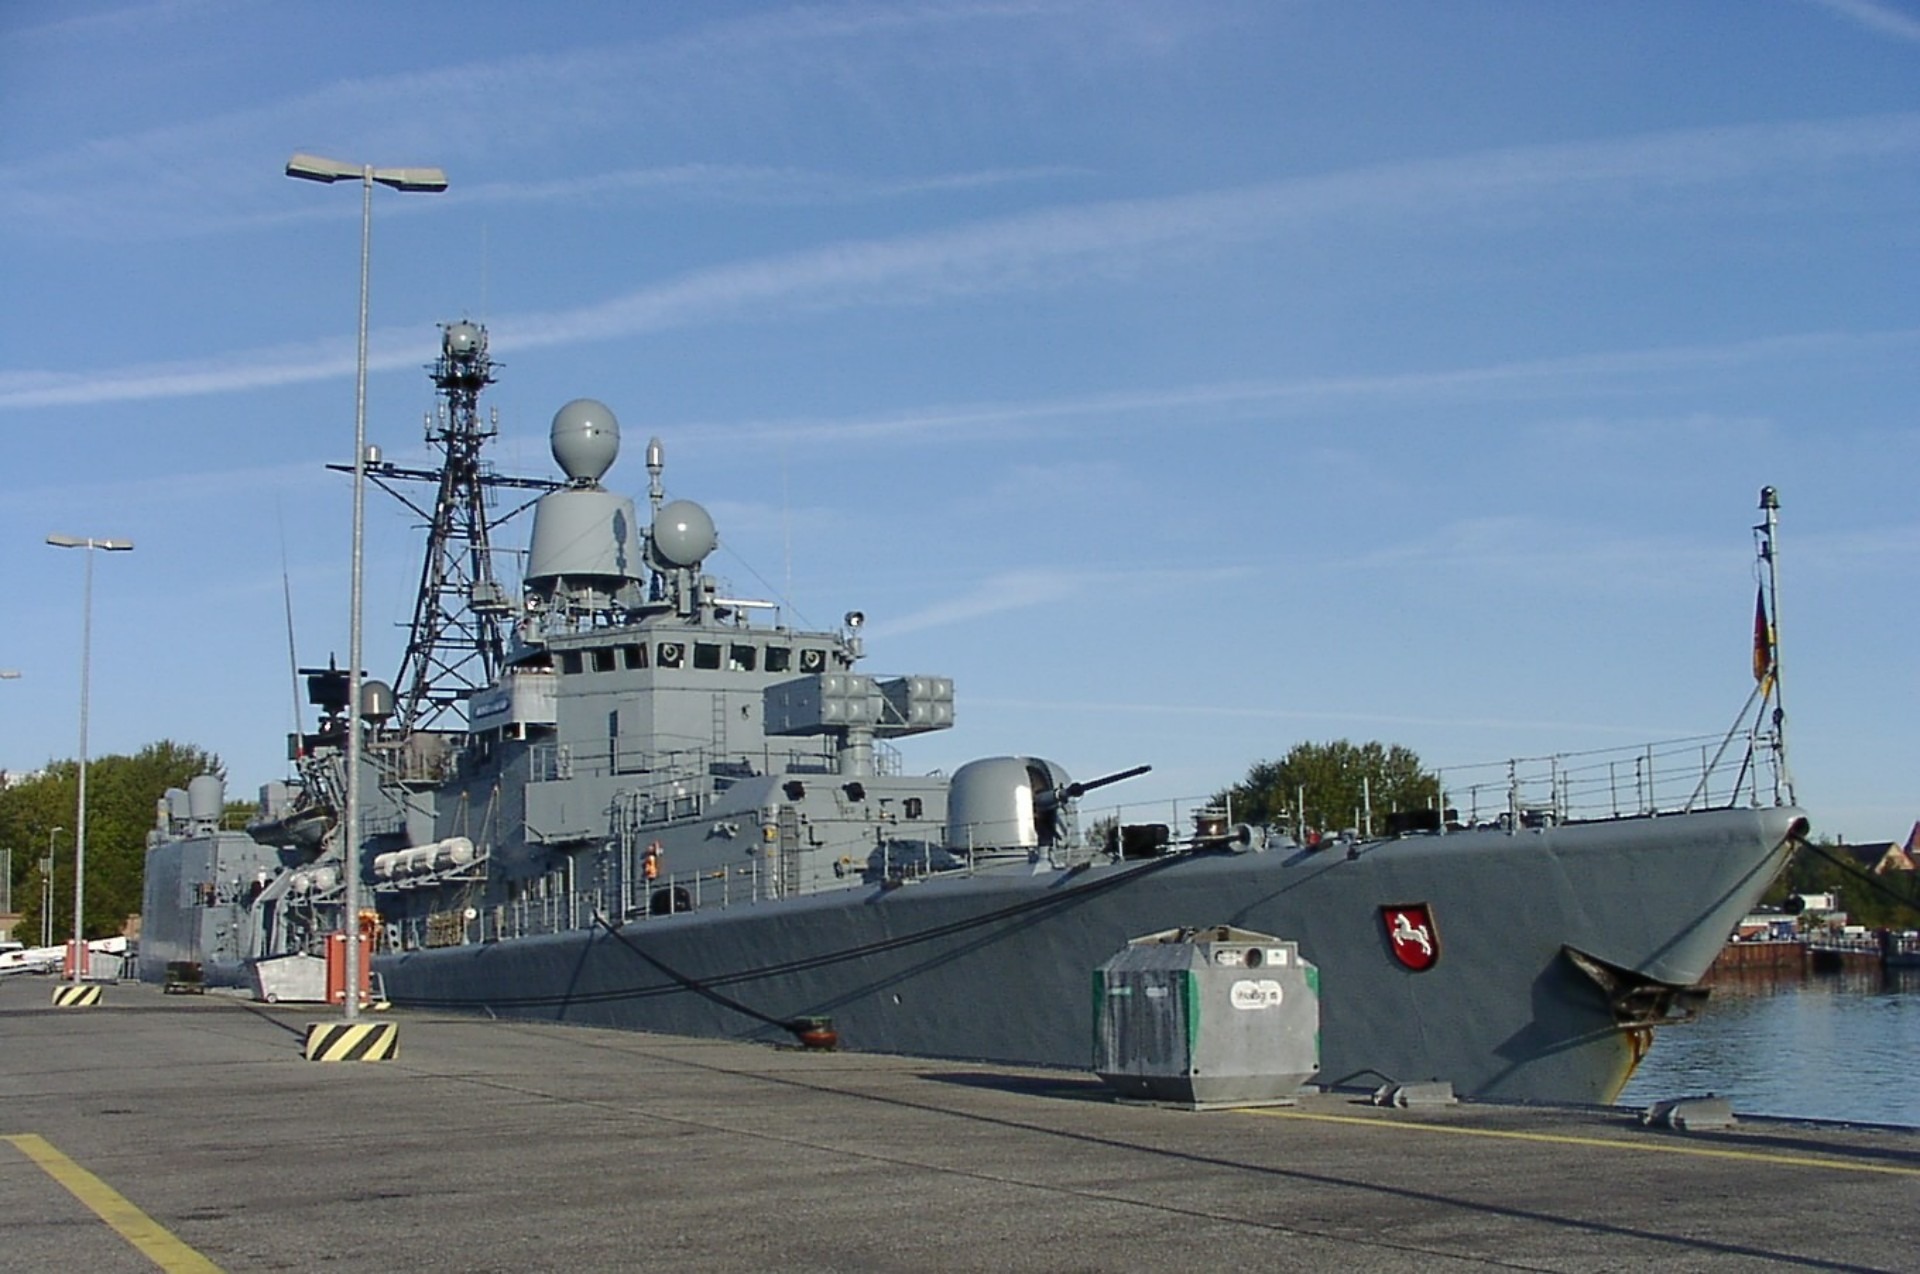
ship, vehicle, port, navy, tugboat, anchorage, watercraft, warship, battleship, frigate, lower saxony, destroyer, aircraft carrier, patrol boat, naval ship, guided missile destroyer, battlecruiser, amphibious assault ship, heavy cruiser, light cruiser, missile boat, amphibious transport dock, dock landing ship, scheer mole, kiel naval base